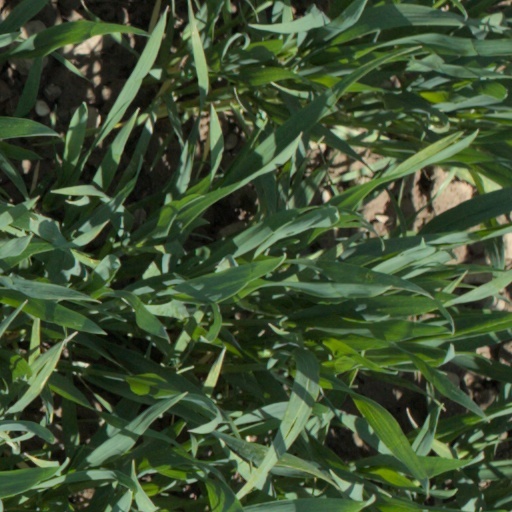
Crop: wheat